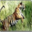
Label: tiger